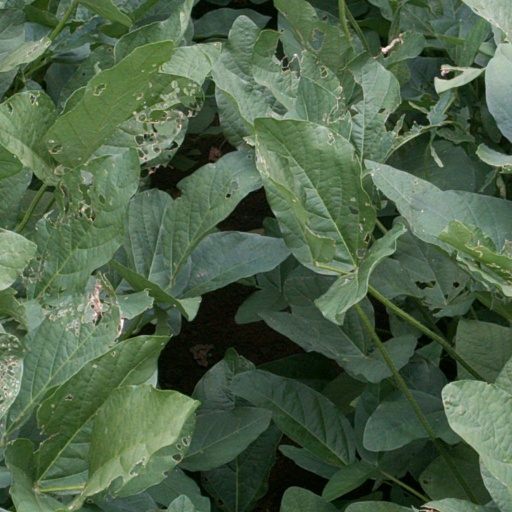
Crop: soybean